International Mobile Equipment Identity

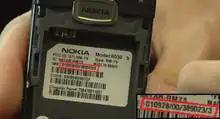
An example of an IMEI number

The International Mobile Equipment Identity (IMEI) is a numeric identifier, usually unique, for 3GPP and iDEN mobile phones, as well as some satellite phones. It is usually found printed inside the battery compartment of the phone but can also be displayed on-screen on most phones by entering the MMI Supplementary Service code codice_1 on the dialpad, or alongside other system information in the settings menu on smartphone operating systems.